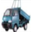
Label: truck